Draga Ljočić

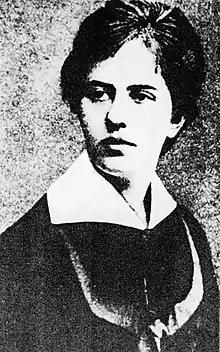
Ljočić, c. 1885

Draga Ljočić Milošević (22 February 1855 – 5 November 1926) was a Serbian physician and feminist. She became the first Serbian woman to be accepted at the University of Zürich in Switzerland. She worked as a medical assistant in the army and became the first Serbian female doctor in medicine. She was also a leading figure within the newly founded Serbian women's rights movement. She was the first female doctor in the Balkan Wars and the Great War, and one of only a dozen women working as doctors in Europe at that time.